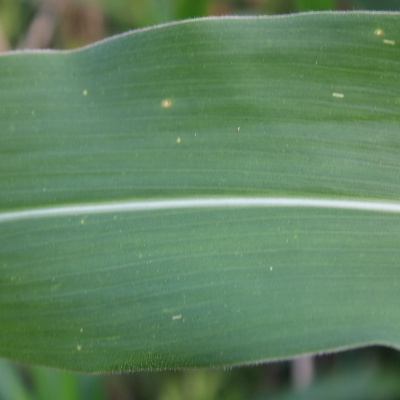
Crop: Maize
Condition: leaf spot